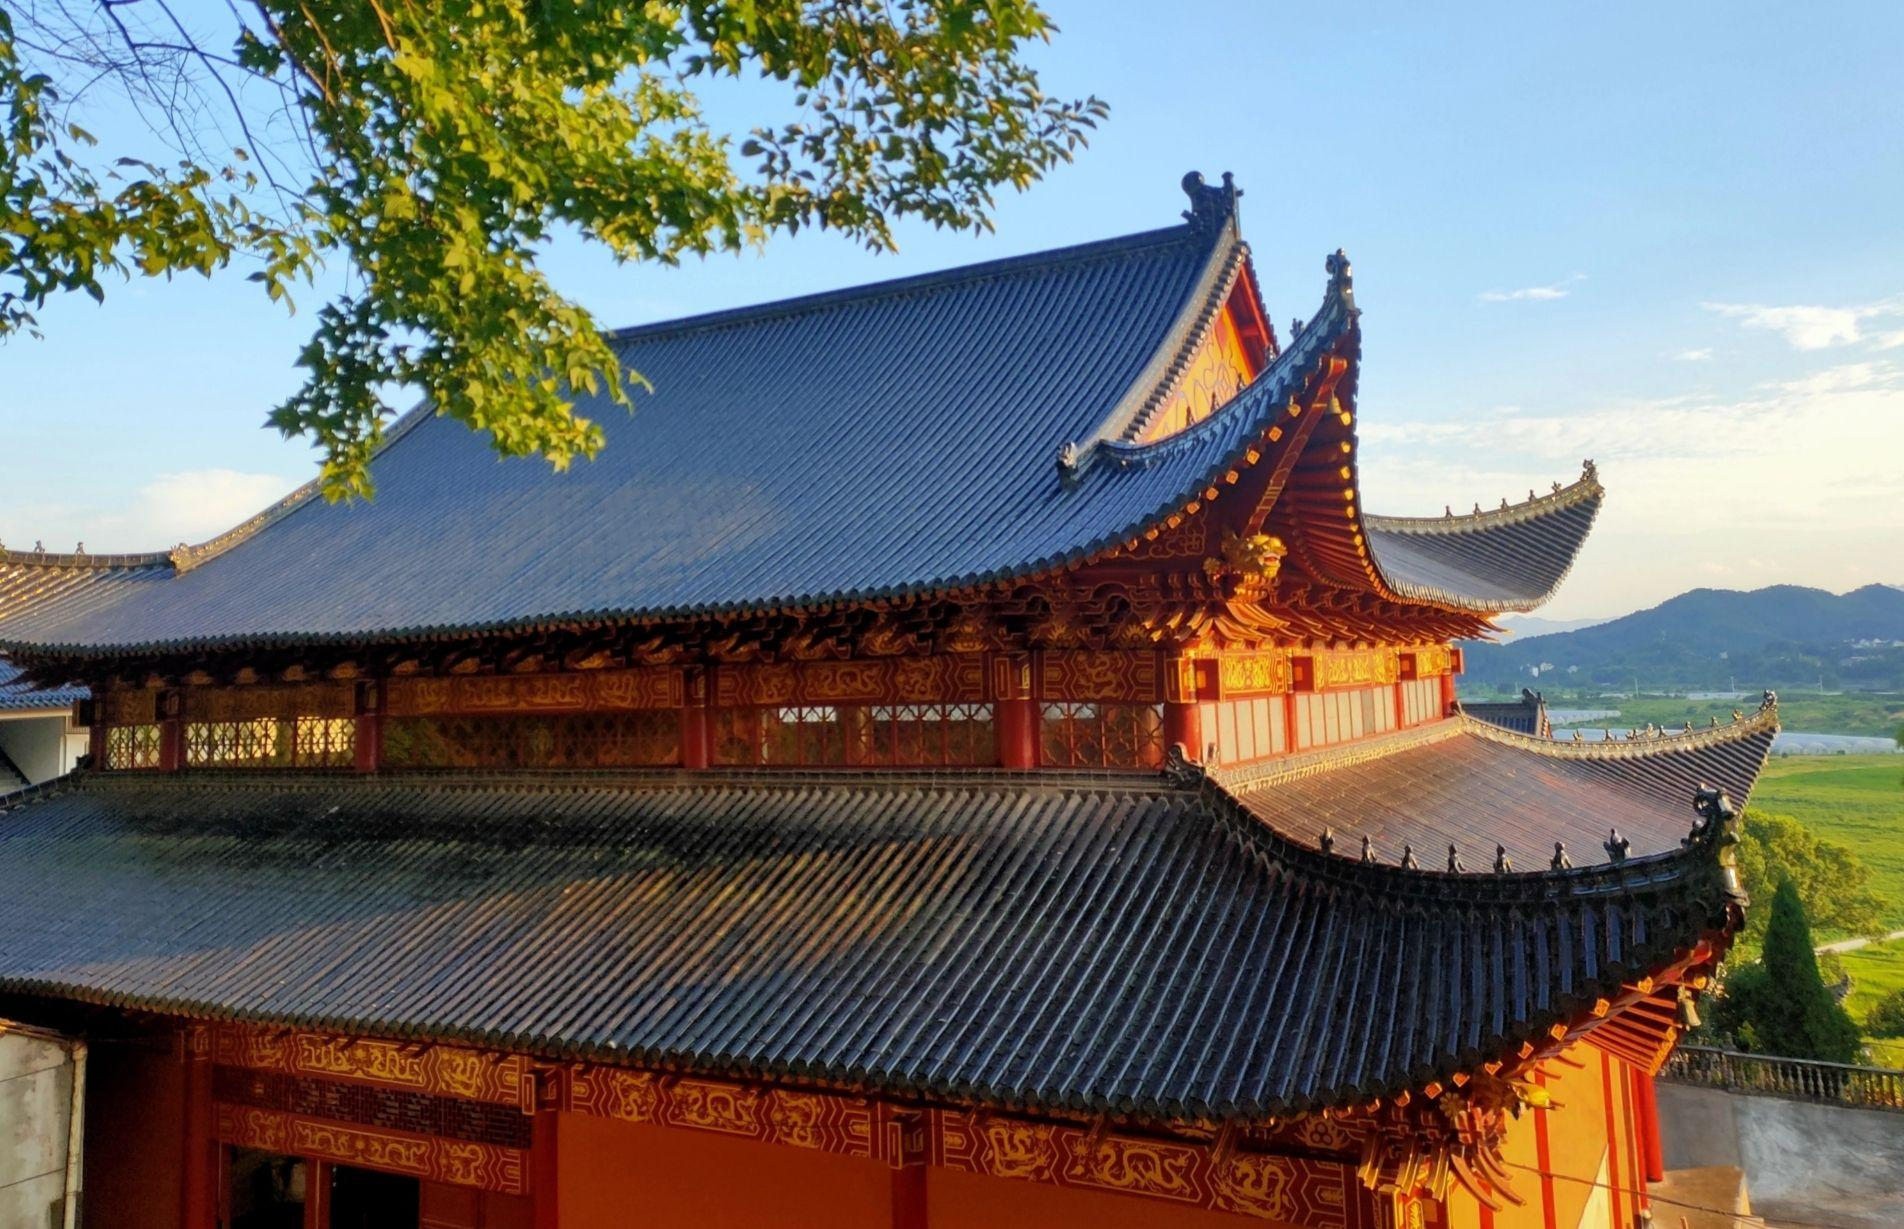
地标名称：白云禅寺
所在城市：衢州市·柯城区